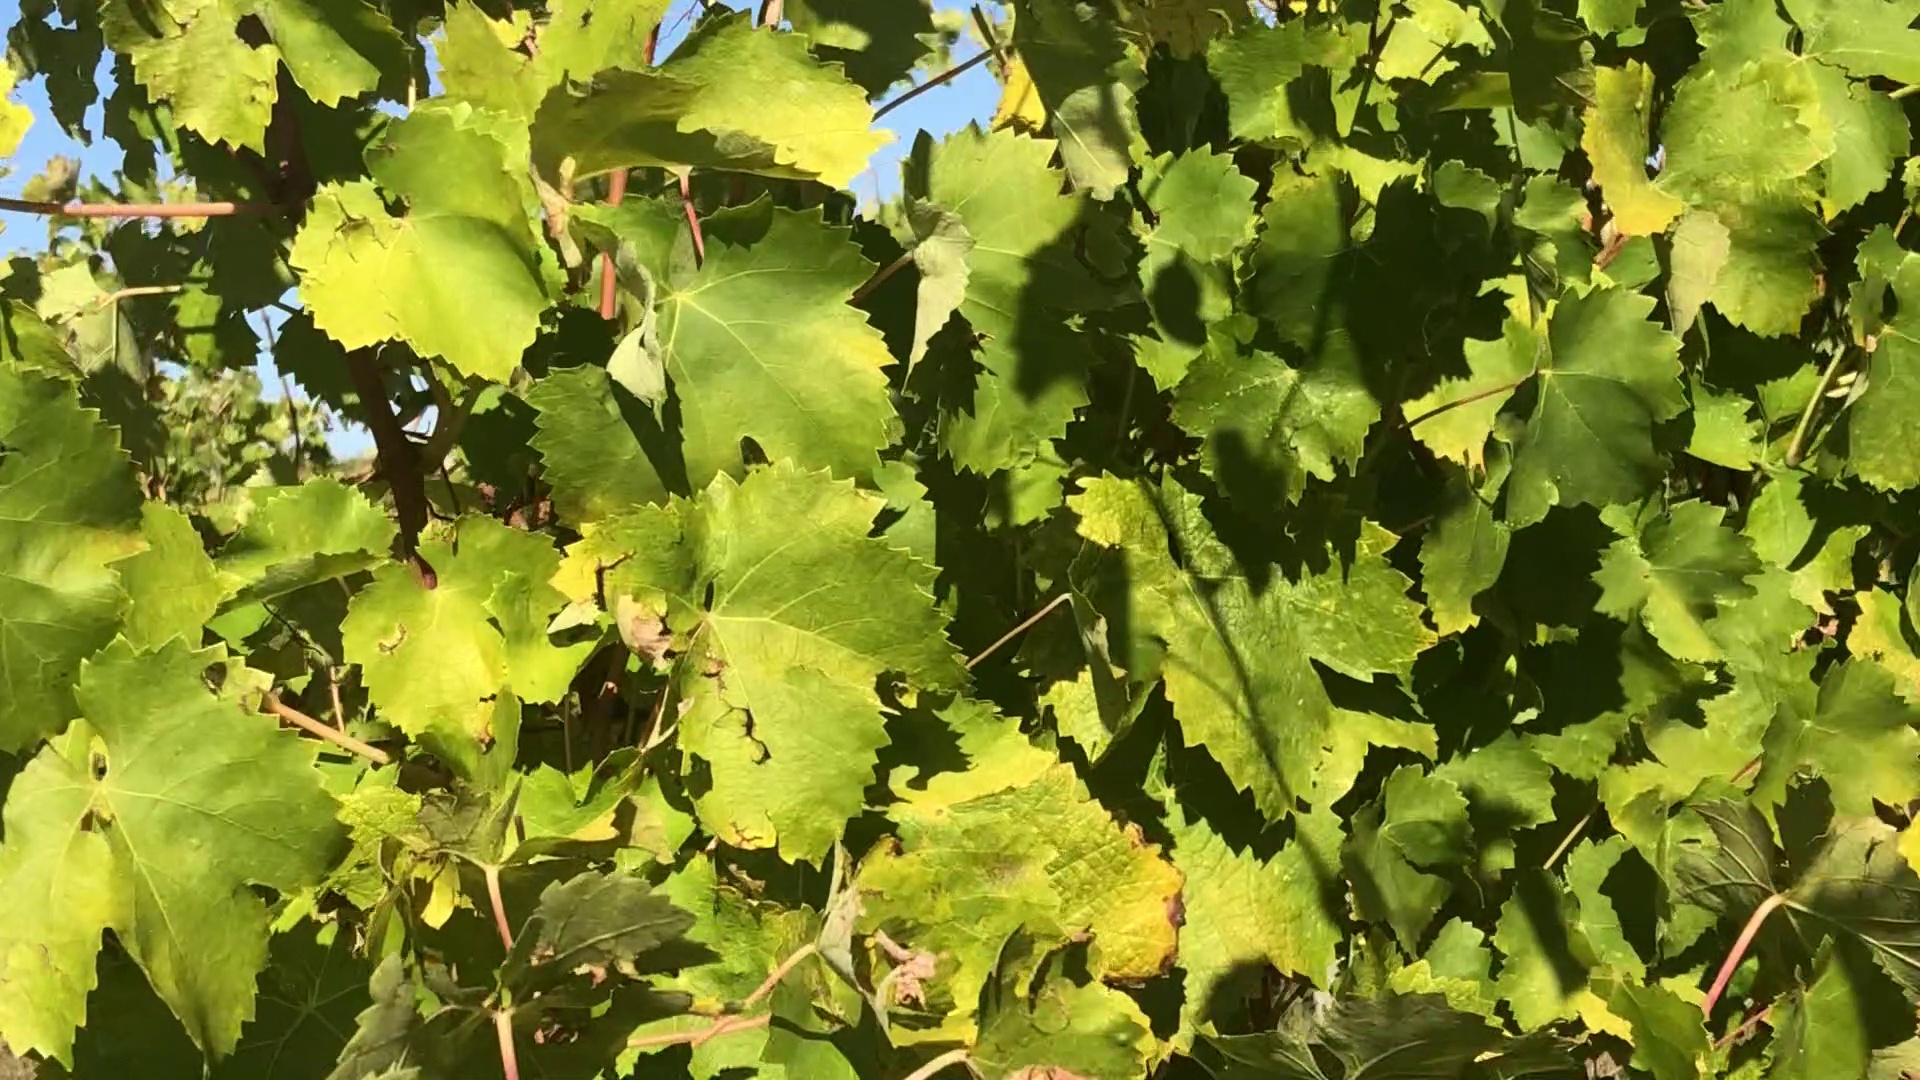
Label: healthy